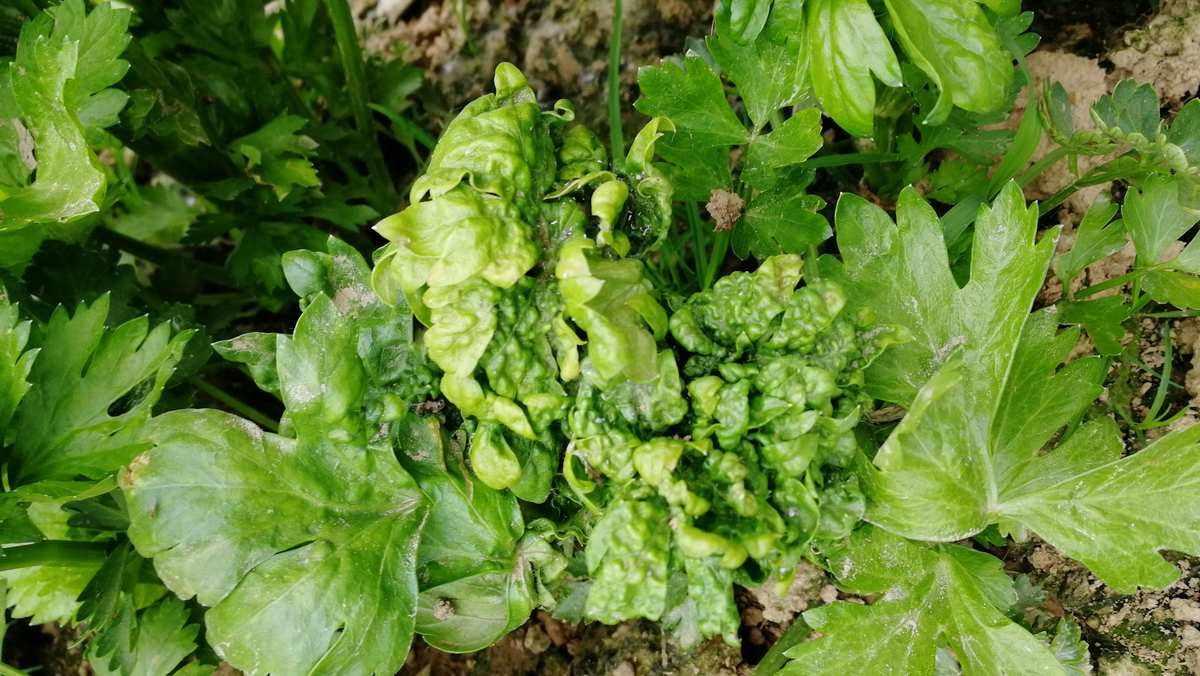
Plant: Lettuce
Disease: lettuce mosaic virus